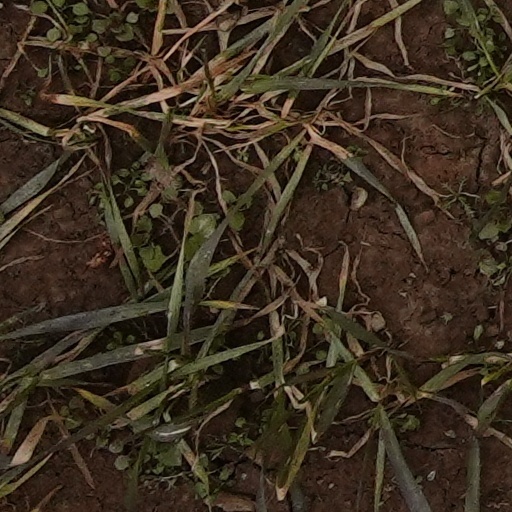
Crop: wheat